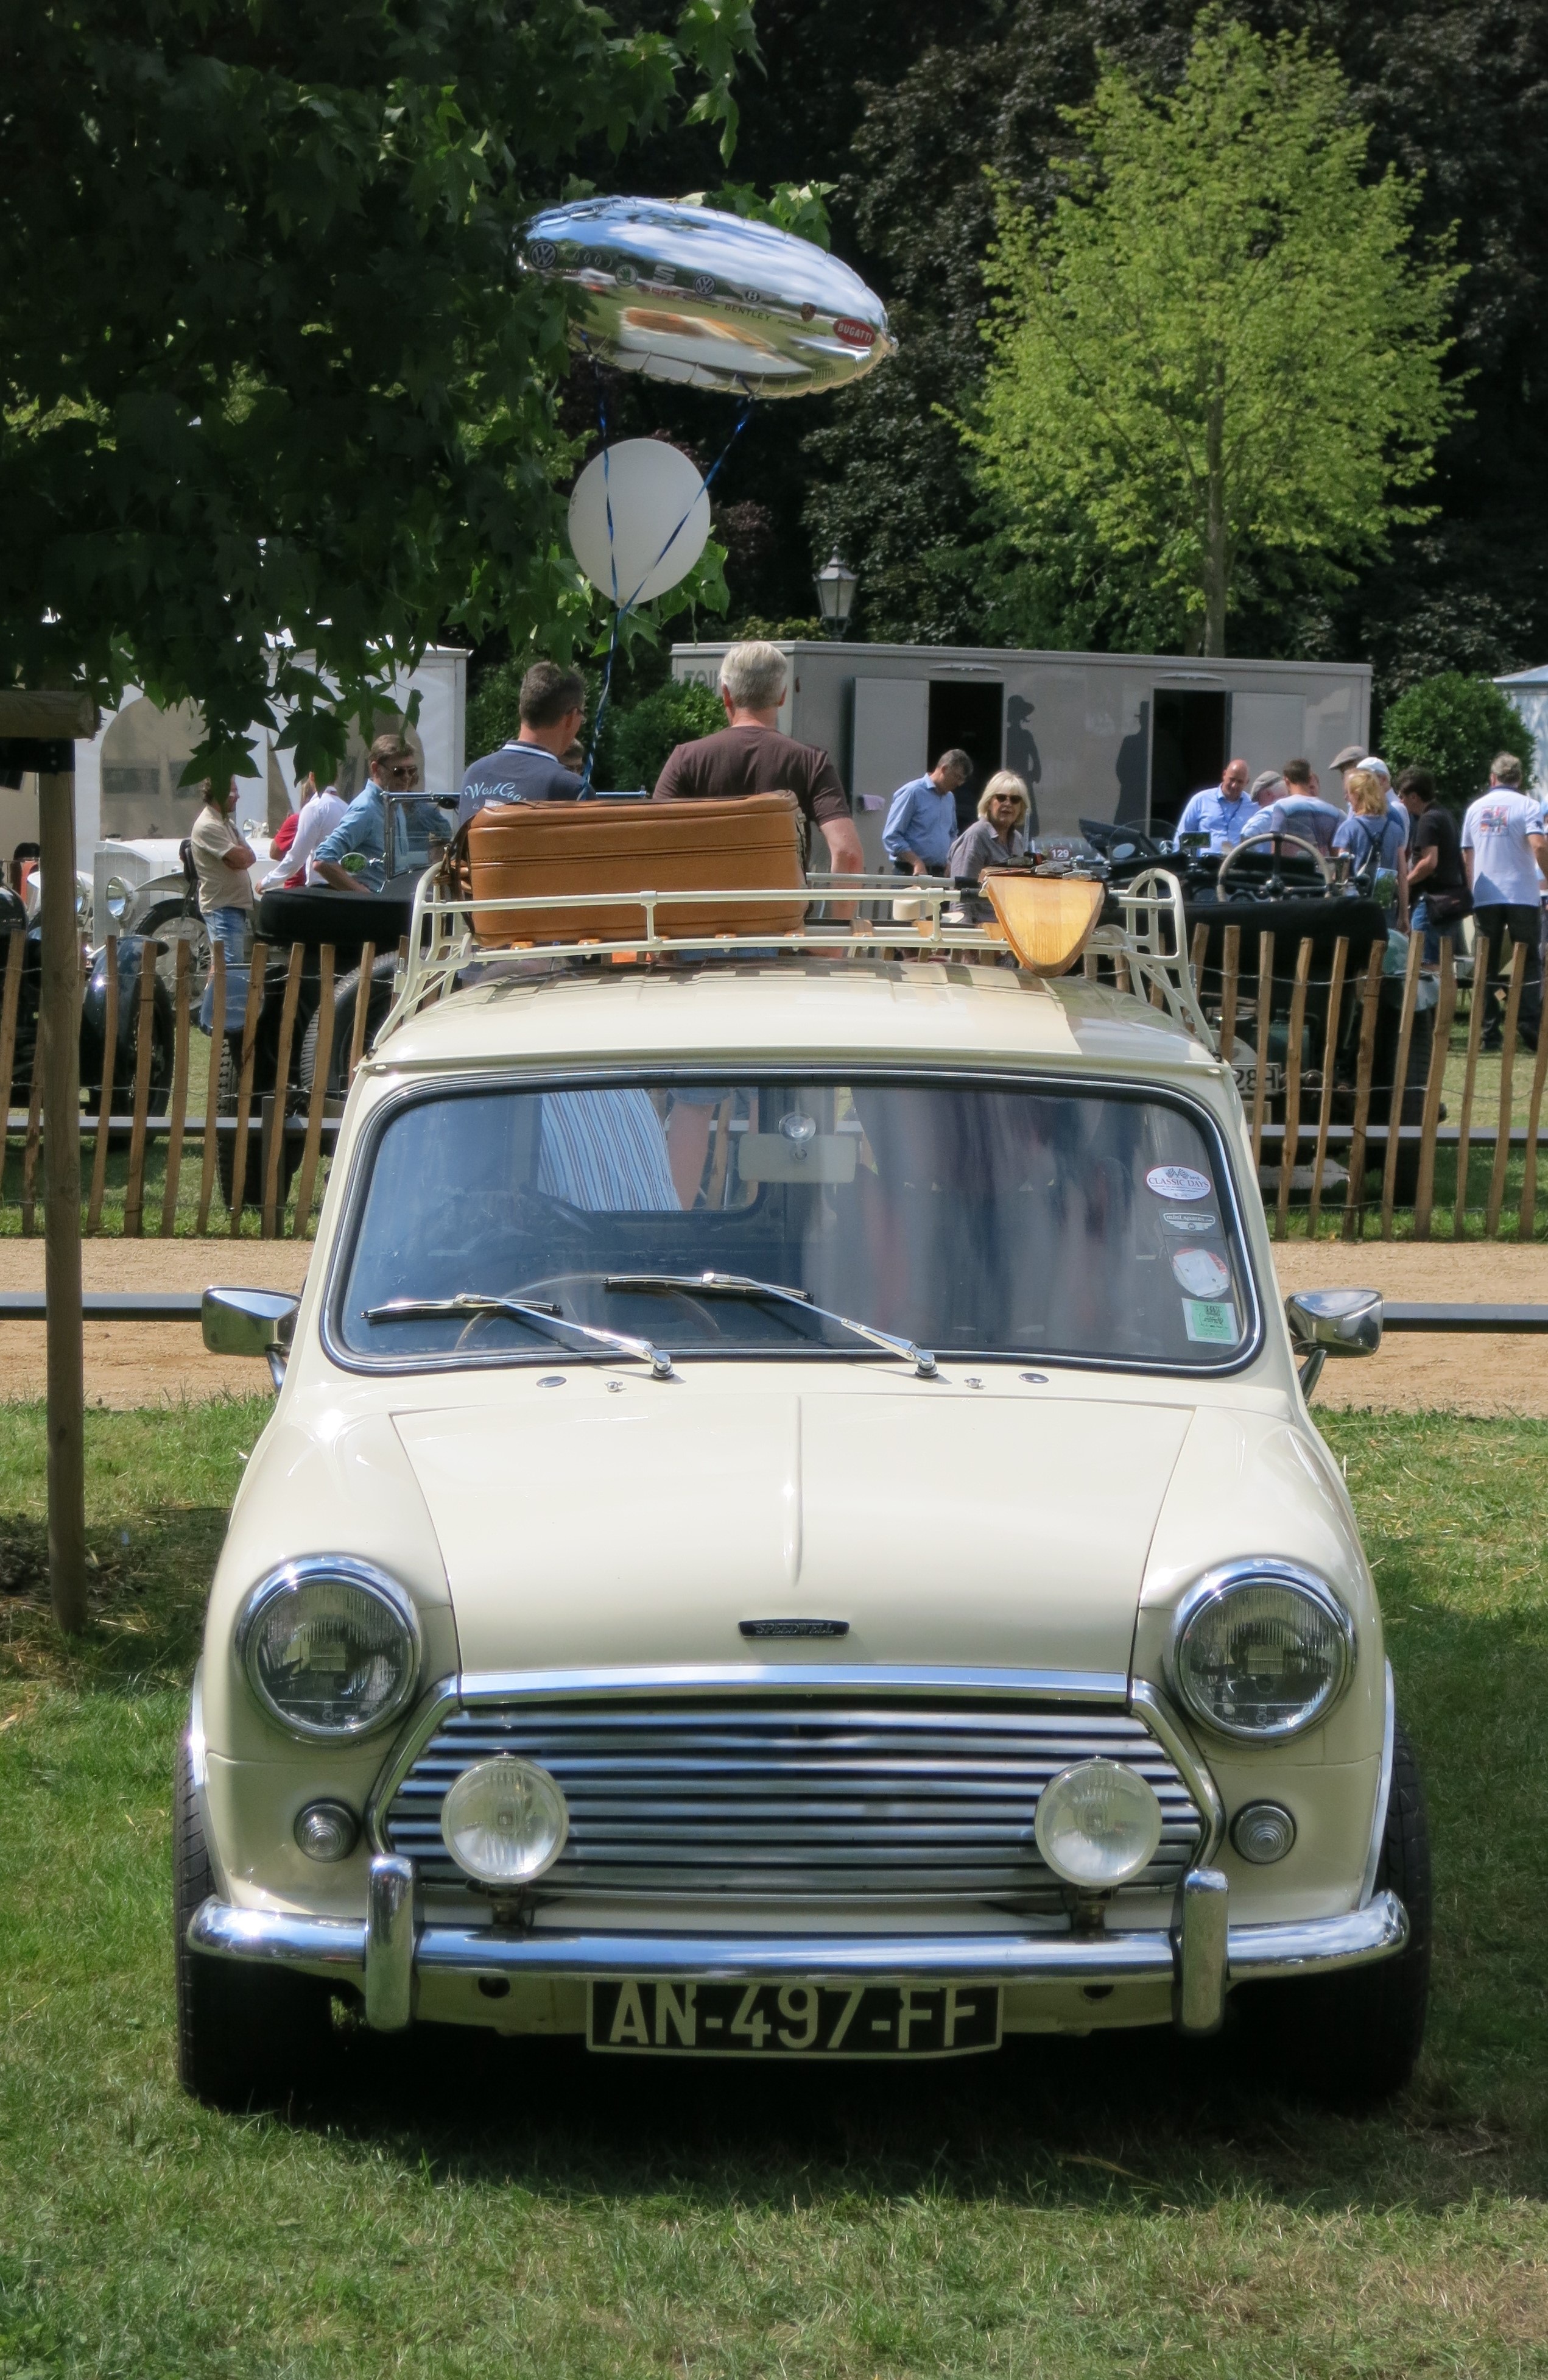
car, vehicle, motor vehicle, vintage car, mini cooper, sedan, oldtimer, autos, classic, convertible, speedwell, antique car, classic days, schloss dyck, vintage solid, land vehicle, automobile make, automotive exterior, compact car, mid size car, subcompact car